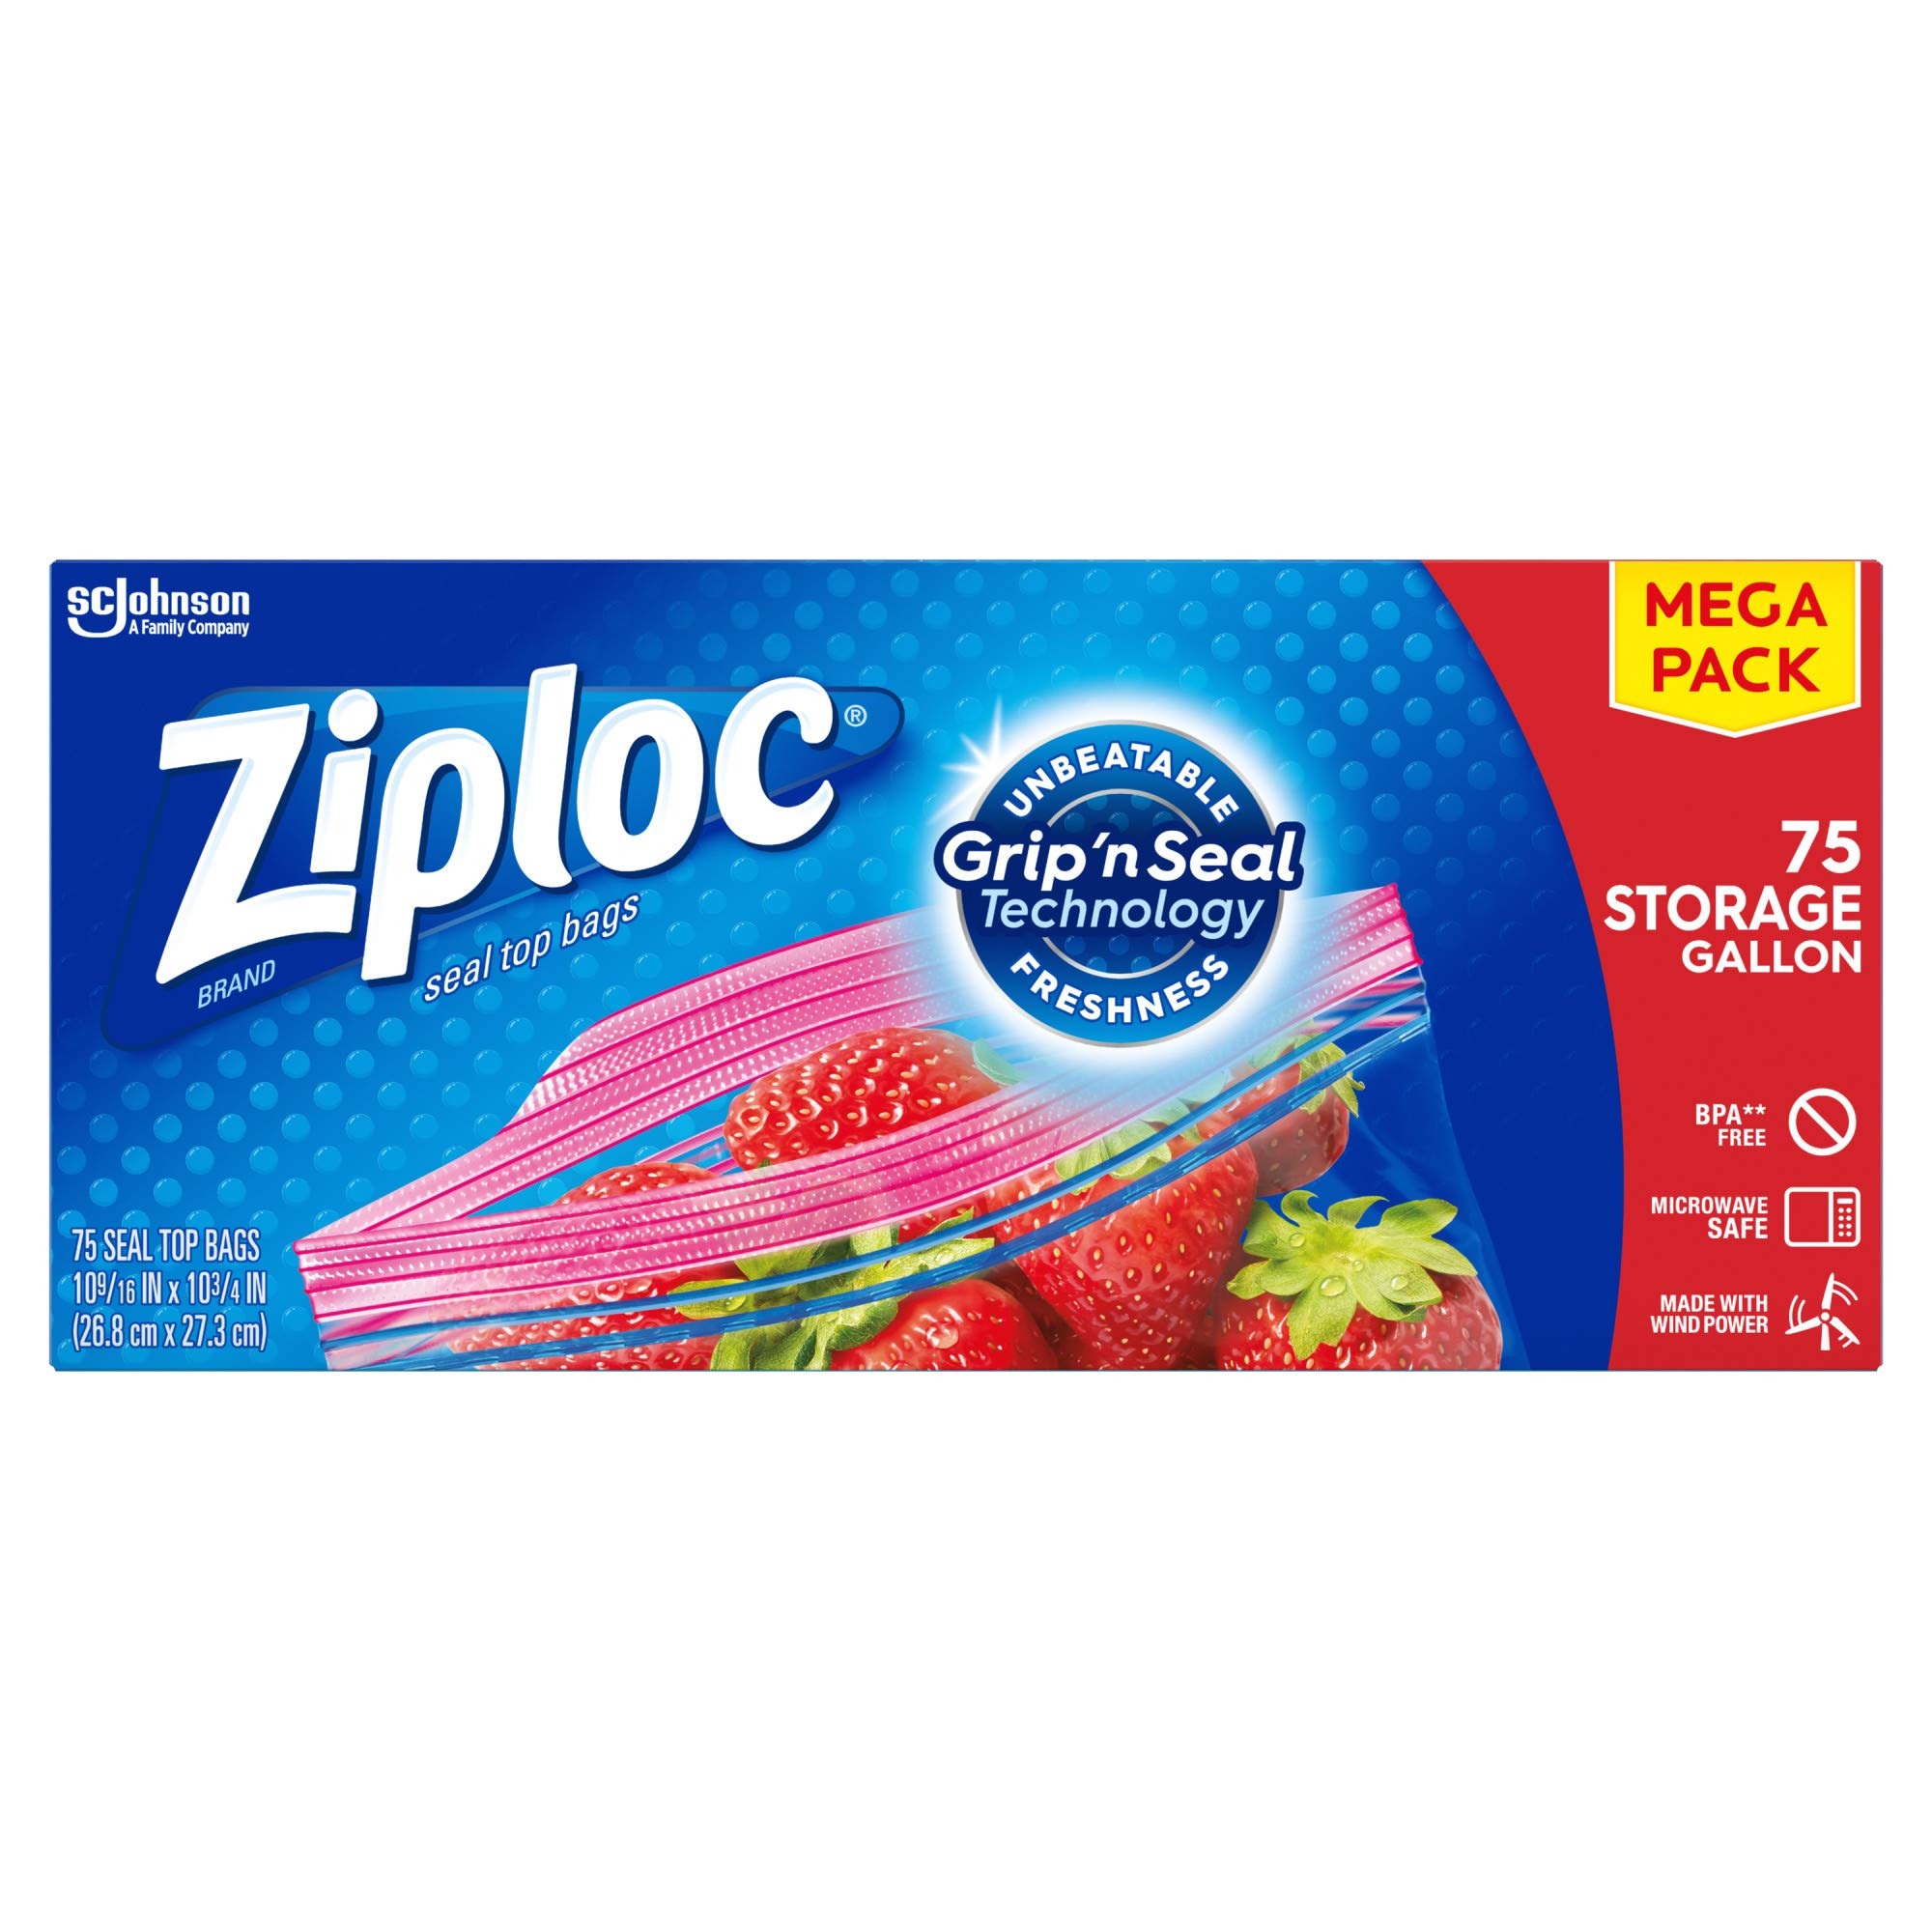
Item Name: Ziploc Storage Bags with New Grip 'n Seal Technology, For Food, Sandwich, Organization and More, Gallon, 75 Count
Bullet Point 1: Get unbeatable freshness with new grip 'n seal technology
Bullet Point 2: Our triple system seal features an extended tab, new, easy grip texture and a double zipper
Bullet Point 3: Ziploc brand storage bags are perfect for food storage - including items like meat, fish, and chicken in the refrigerator
Bullet Point 4: Pack includes 75 Ziploc brand storage bags made of durable and long-lasting BPA-free plastic product not formulated with BPA (Biphenyl a)
Bullet Point 5: Smart Zip Plus seal so you can enjoy unbeatable freshness
Value: 75.0
Unit: Count

Price: 31.5